List of Olympic medalists in art competitions

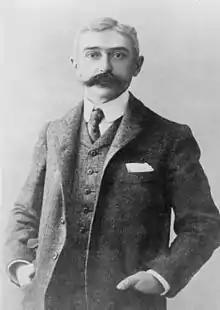
Under the pseudonyms Georges Hohrod and Martin Eschbach, IOC founder Pierre de Coubertin won a gold medal in the literature category at the 1912 Summer Olympics.

There were 146 medalists in the art competitions that were part of the Olympic Games from 1912 until 1948. These art competitions were considered an integral part of the movement by International Olympic Committee (IOC) founder Pierre de Coubertin and necessary to recapture the complete essence of the Ancient Olympic Games. Their absence before the 1912 Summer Olympics, according to journalism professor Richard Stanton, stems from Coubertin "not wanting to fragment the focus of his new and fragile movement". Art competitions were originally planned for inclusion in the 1908 Summer Olympics but were delayed after that edition's change in venue from Rome to London following the 1906 eruption of Mount Vesuvius. By the 1924 Summer Olympics they had grown to be considered internationally relevant and potentially "a milestone in advancing public awareness of art as a whole".